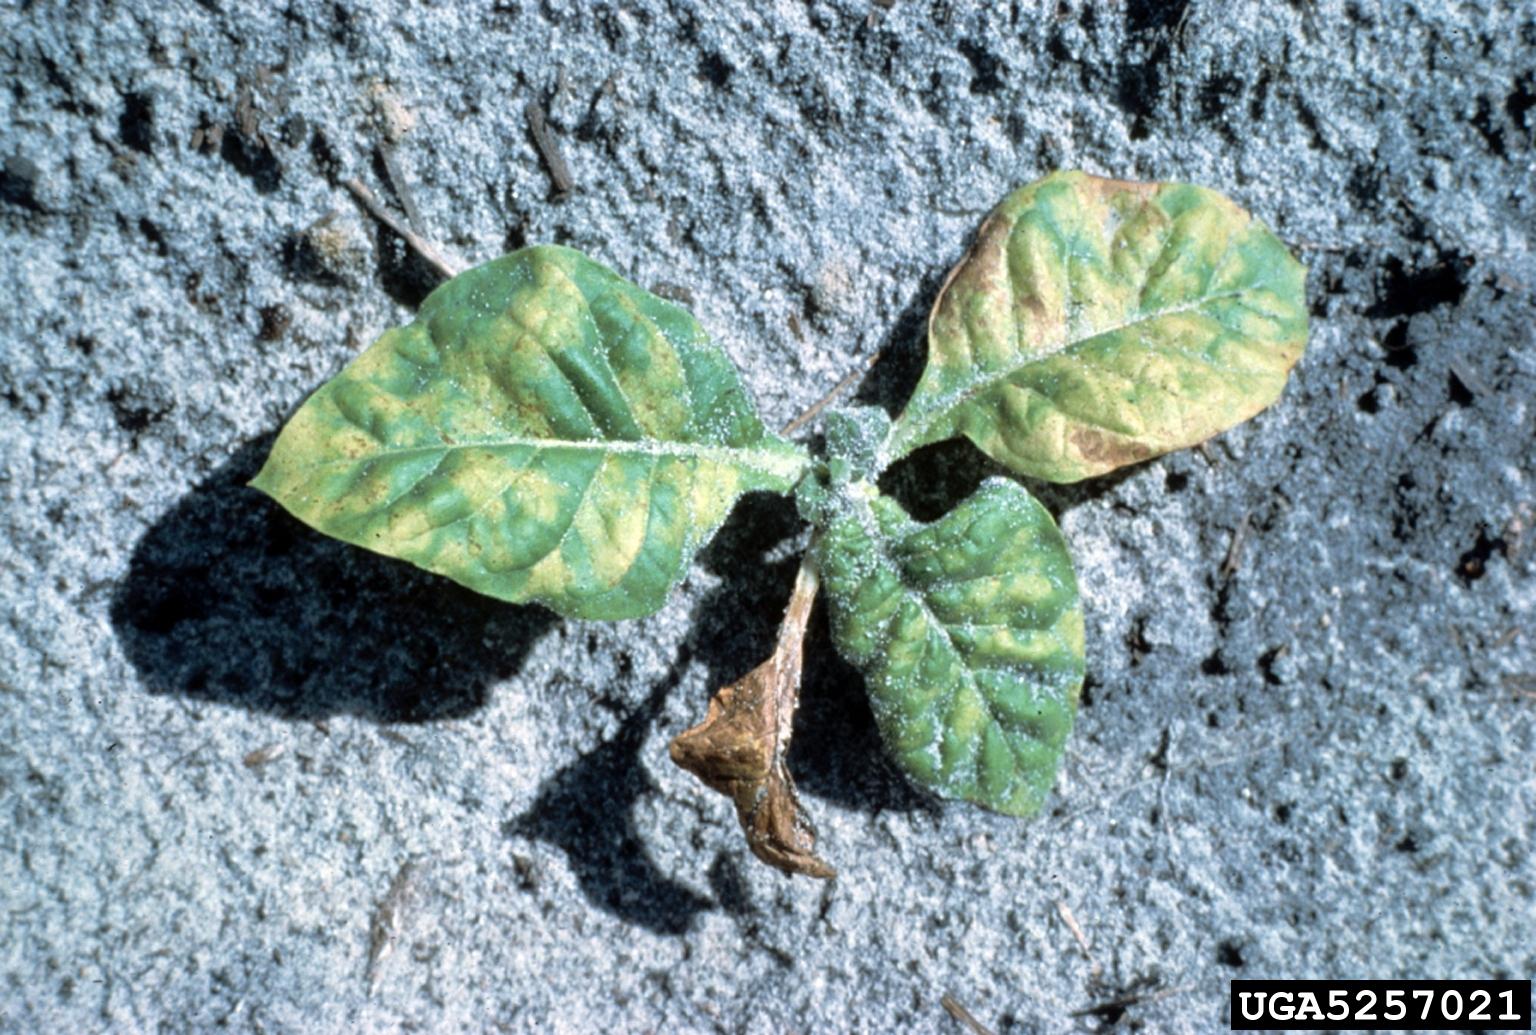
Plant: Tobacco
Disease: tobacco blue mold